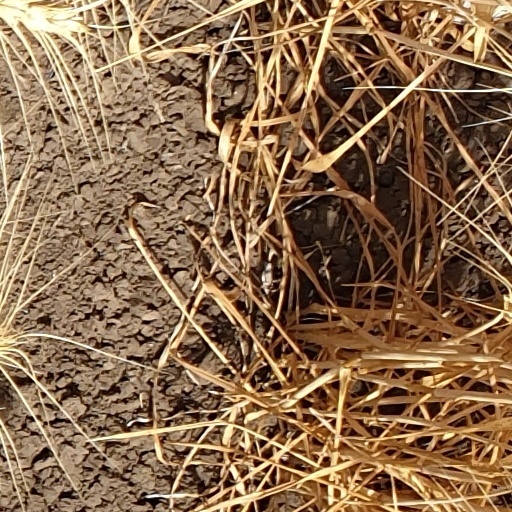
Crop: wheat